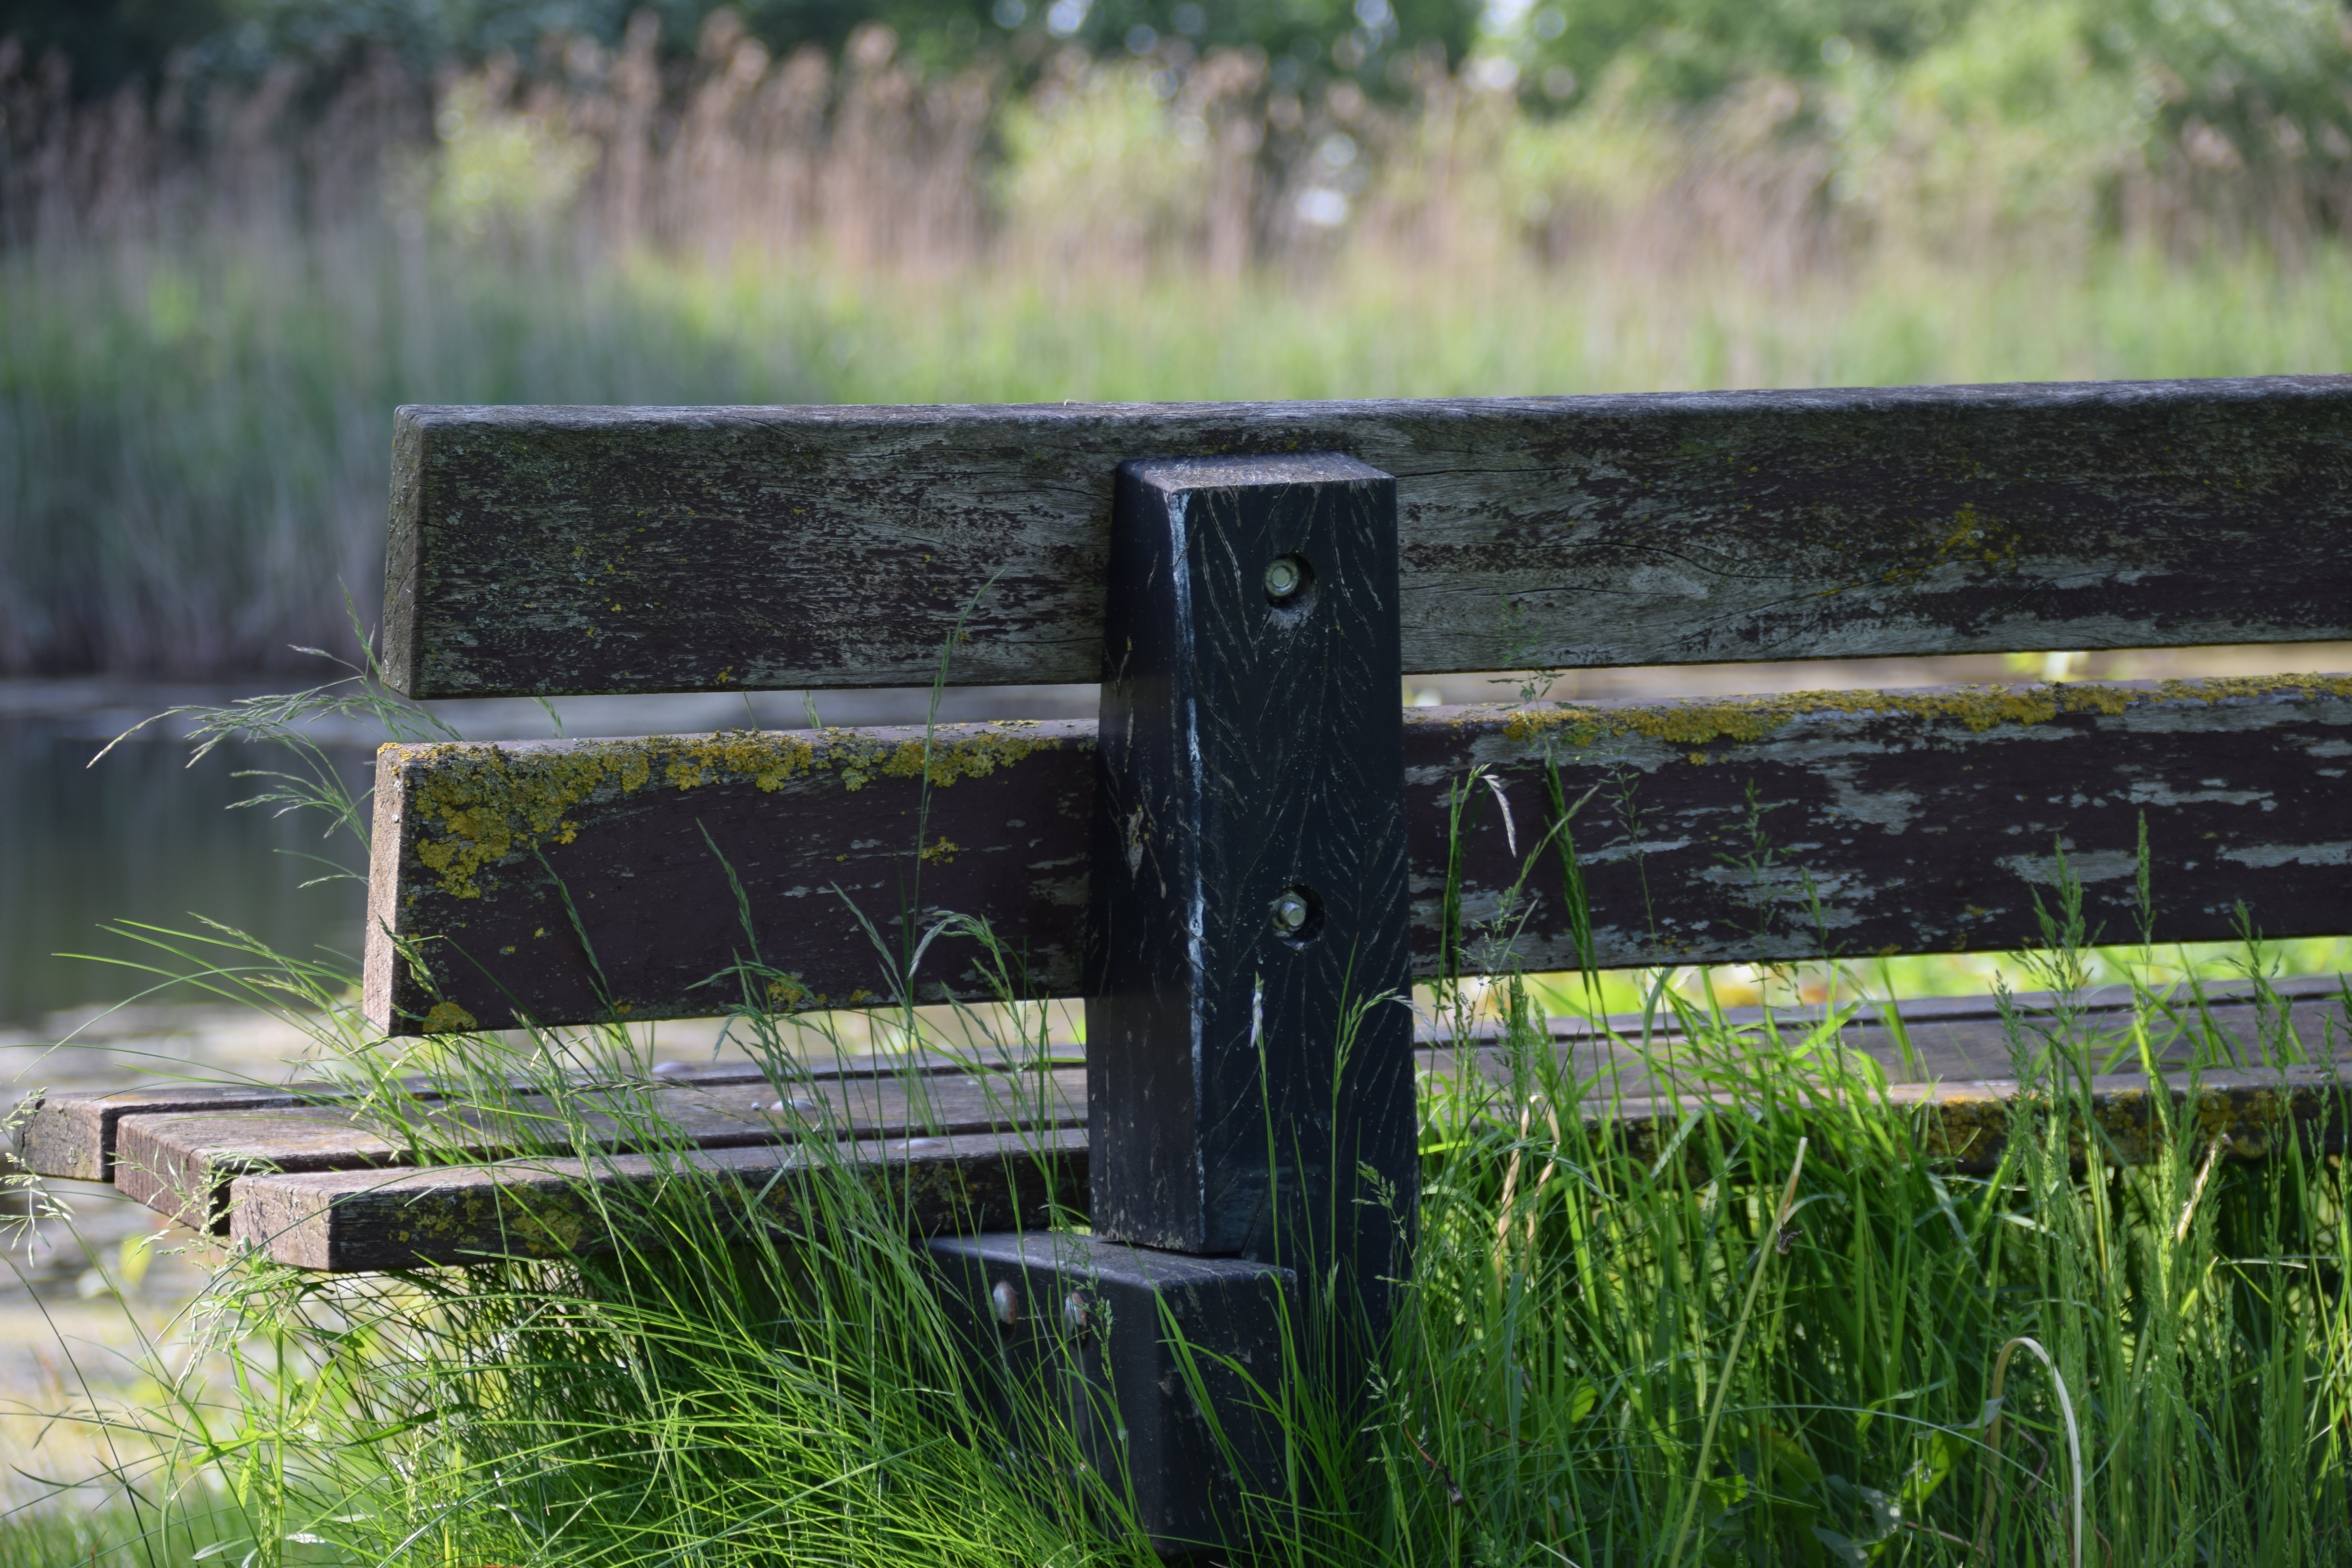
tree, water, grass, fence, pond, green, rest, waterway, grave, bank, wetland, rural area, musing